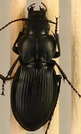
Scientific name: Cyclotrachelus torvus
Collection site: Northern Great Plains Research Laboratory NEON (NOGP), plot NOGP_007